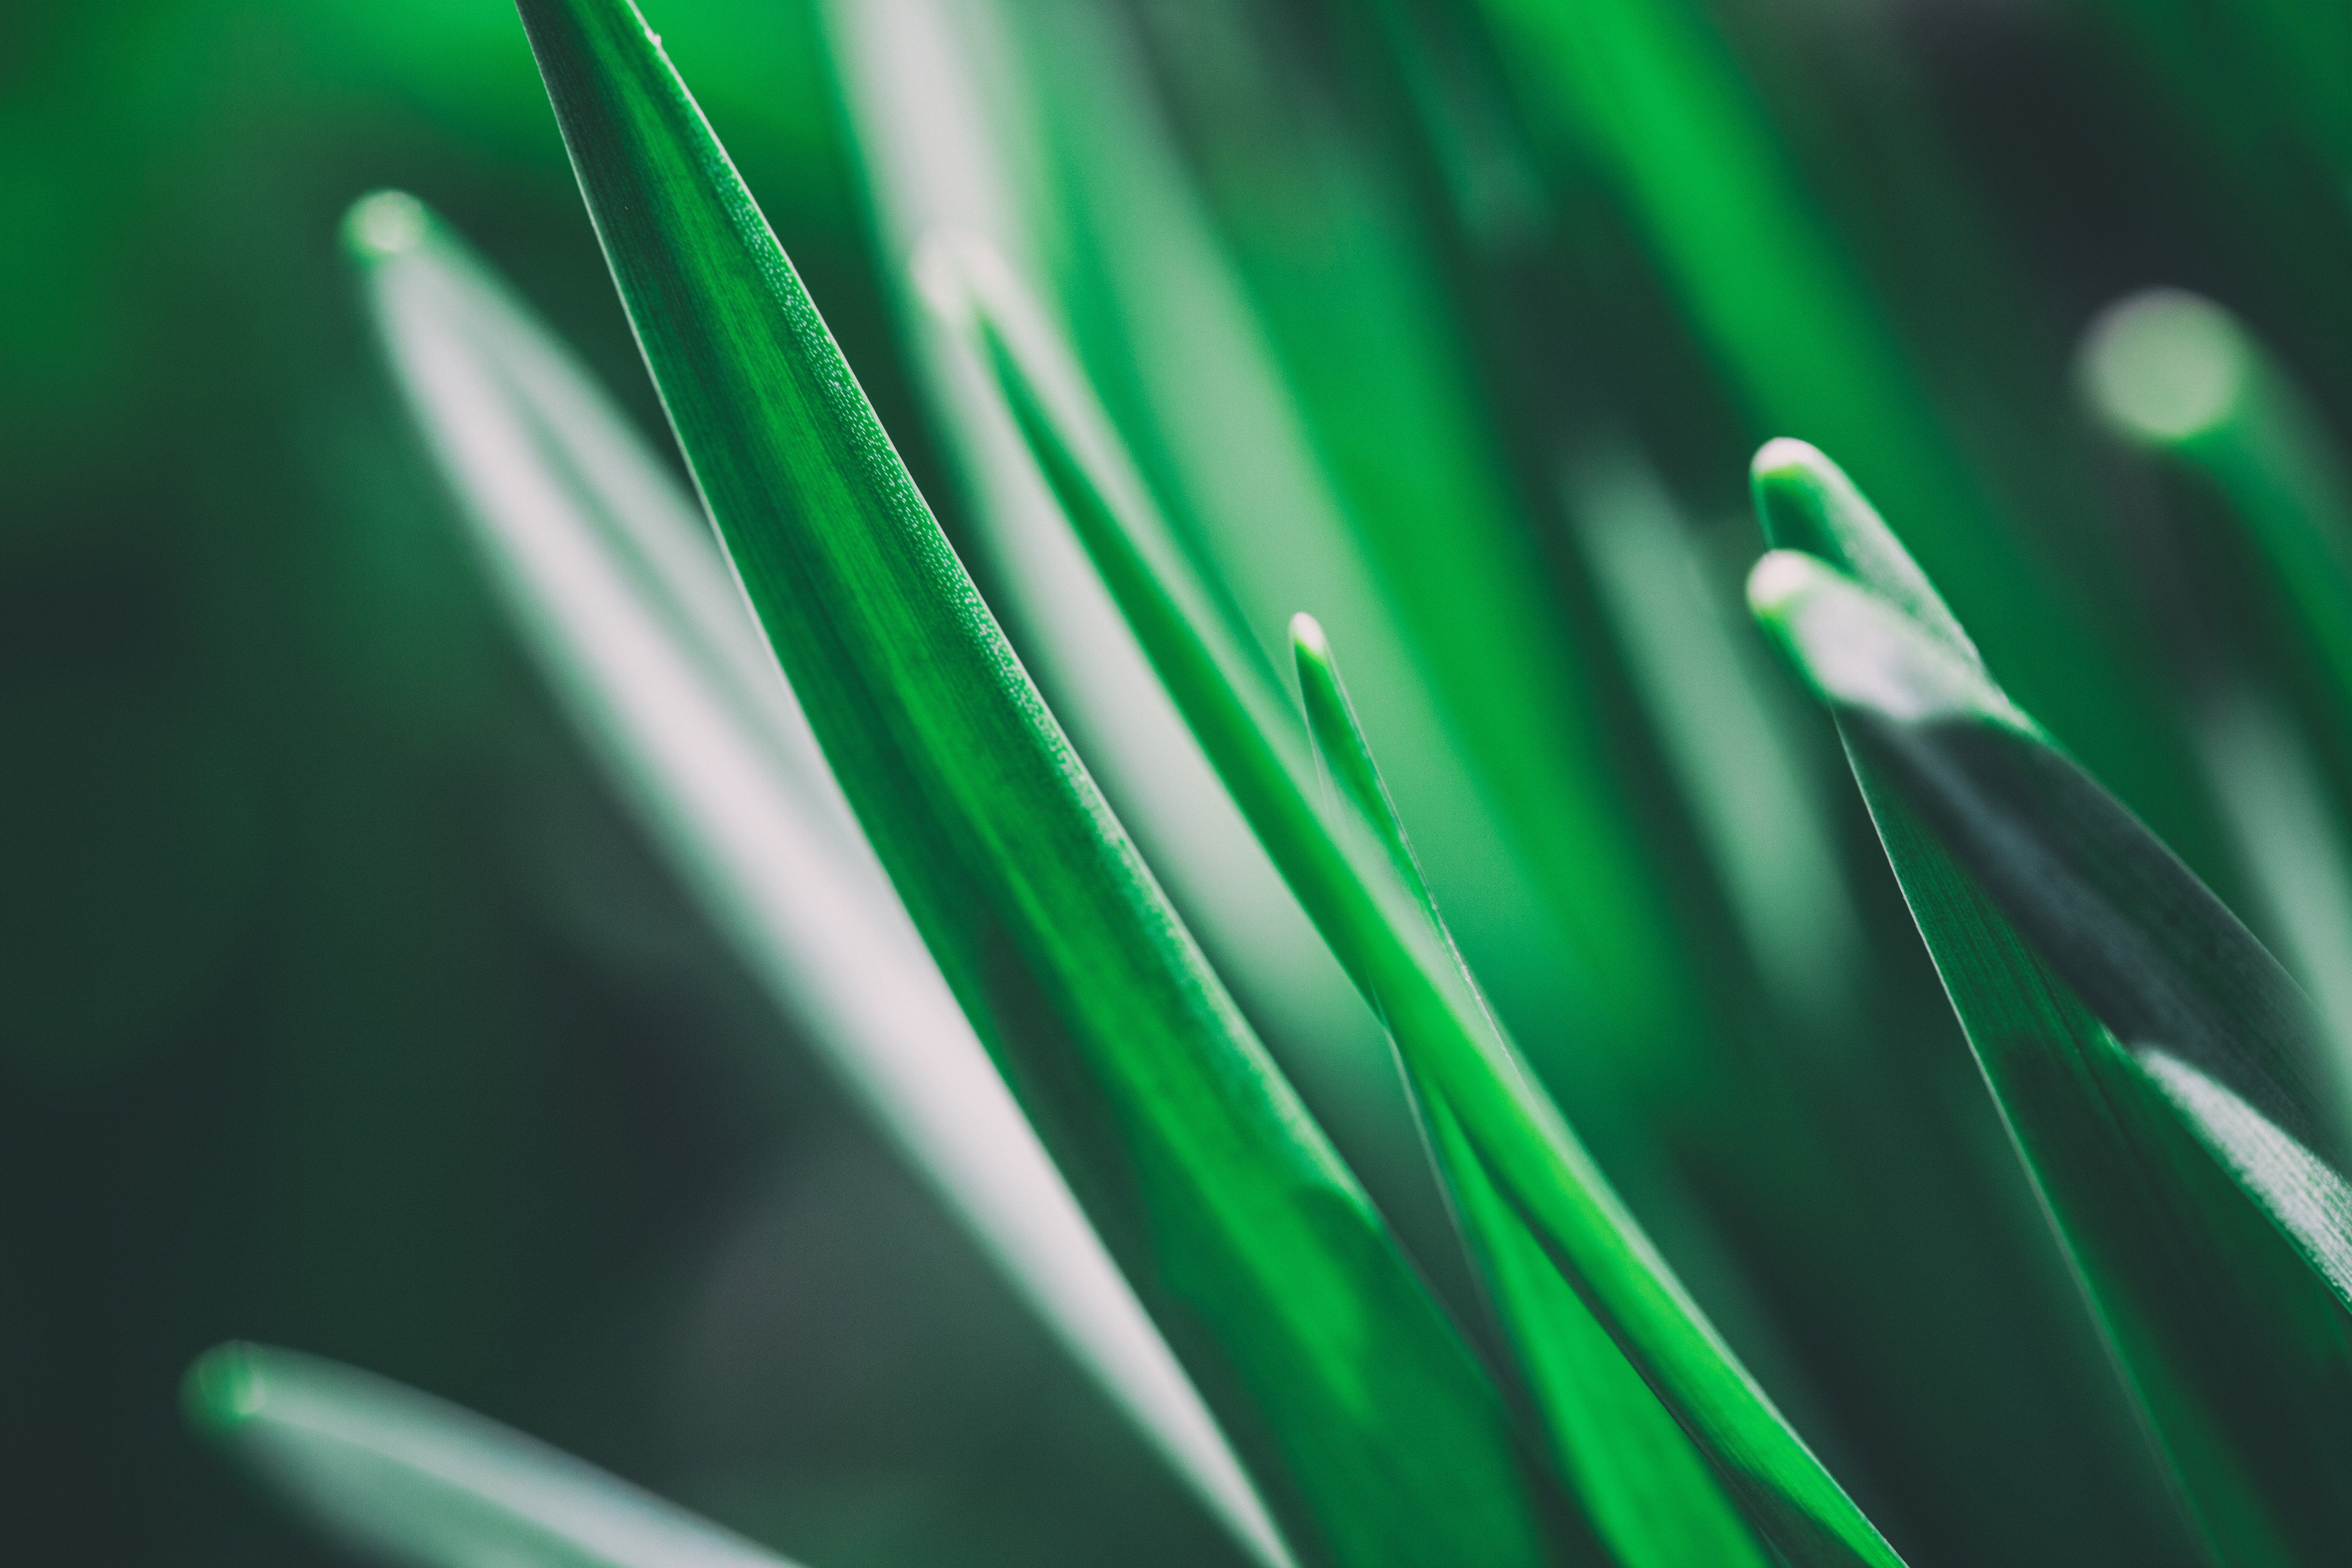
green, close up, leaf, light, macro photography, water, plant, grass, photography